Steinar Strøm

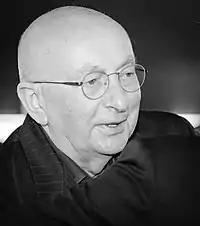
Steinar Strøm at Governor Øystein Olsen's annual address in February 2018

Steinar Strøm (born 10 April 1942) is a Norwegian economist. He is currently a professor of economics at the University of Turin, researcher at the Frisch Center and a partner and chairman of the board of directors of Vista Analysis. Strøm was Professor of Economics at the University of Oslo from 1976 to 2008. He is noted for his research on microeconometrics and labour economics, as well as energy economics and environmental economics. He is a member of the National Wages Board, appointed by the Norwegian government in 2013. He is also a member of the Norwegian Academy of Science and Letters. He is also affiliated with the Ragnar Frisch Centre for Economic Research. He has chaired two governmental commissions, the Income Formation Commission (1988) and The Market for Pharmaceuticals Commission (1997), and was editor of "The Scandinavian Journal of Economics" 1977–1981. He has been a scientific adviser to the Royal Ministry of Finance and Statistics Norway.